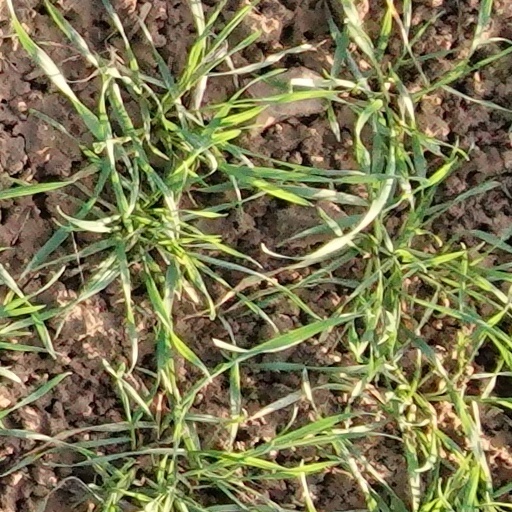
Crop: wheat